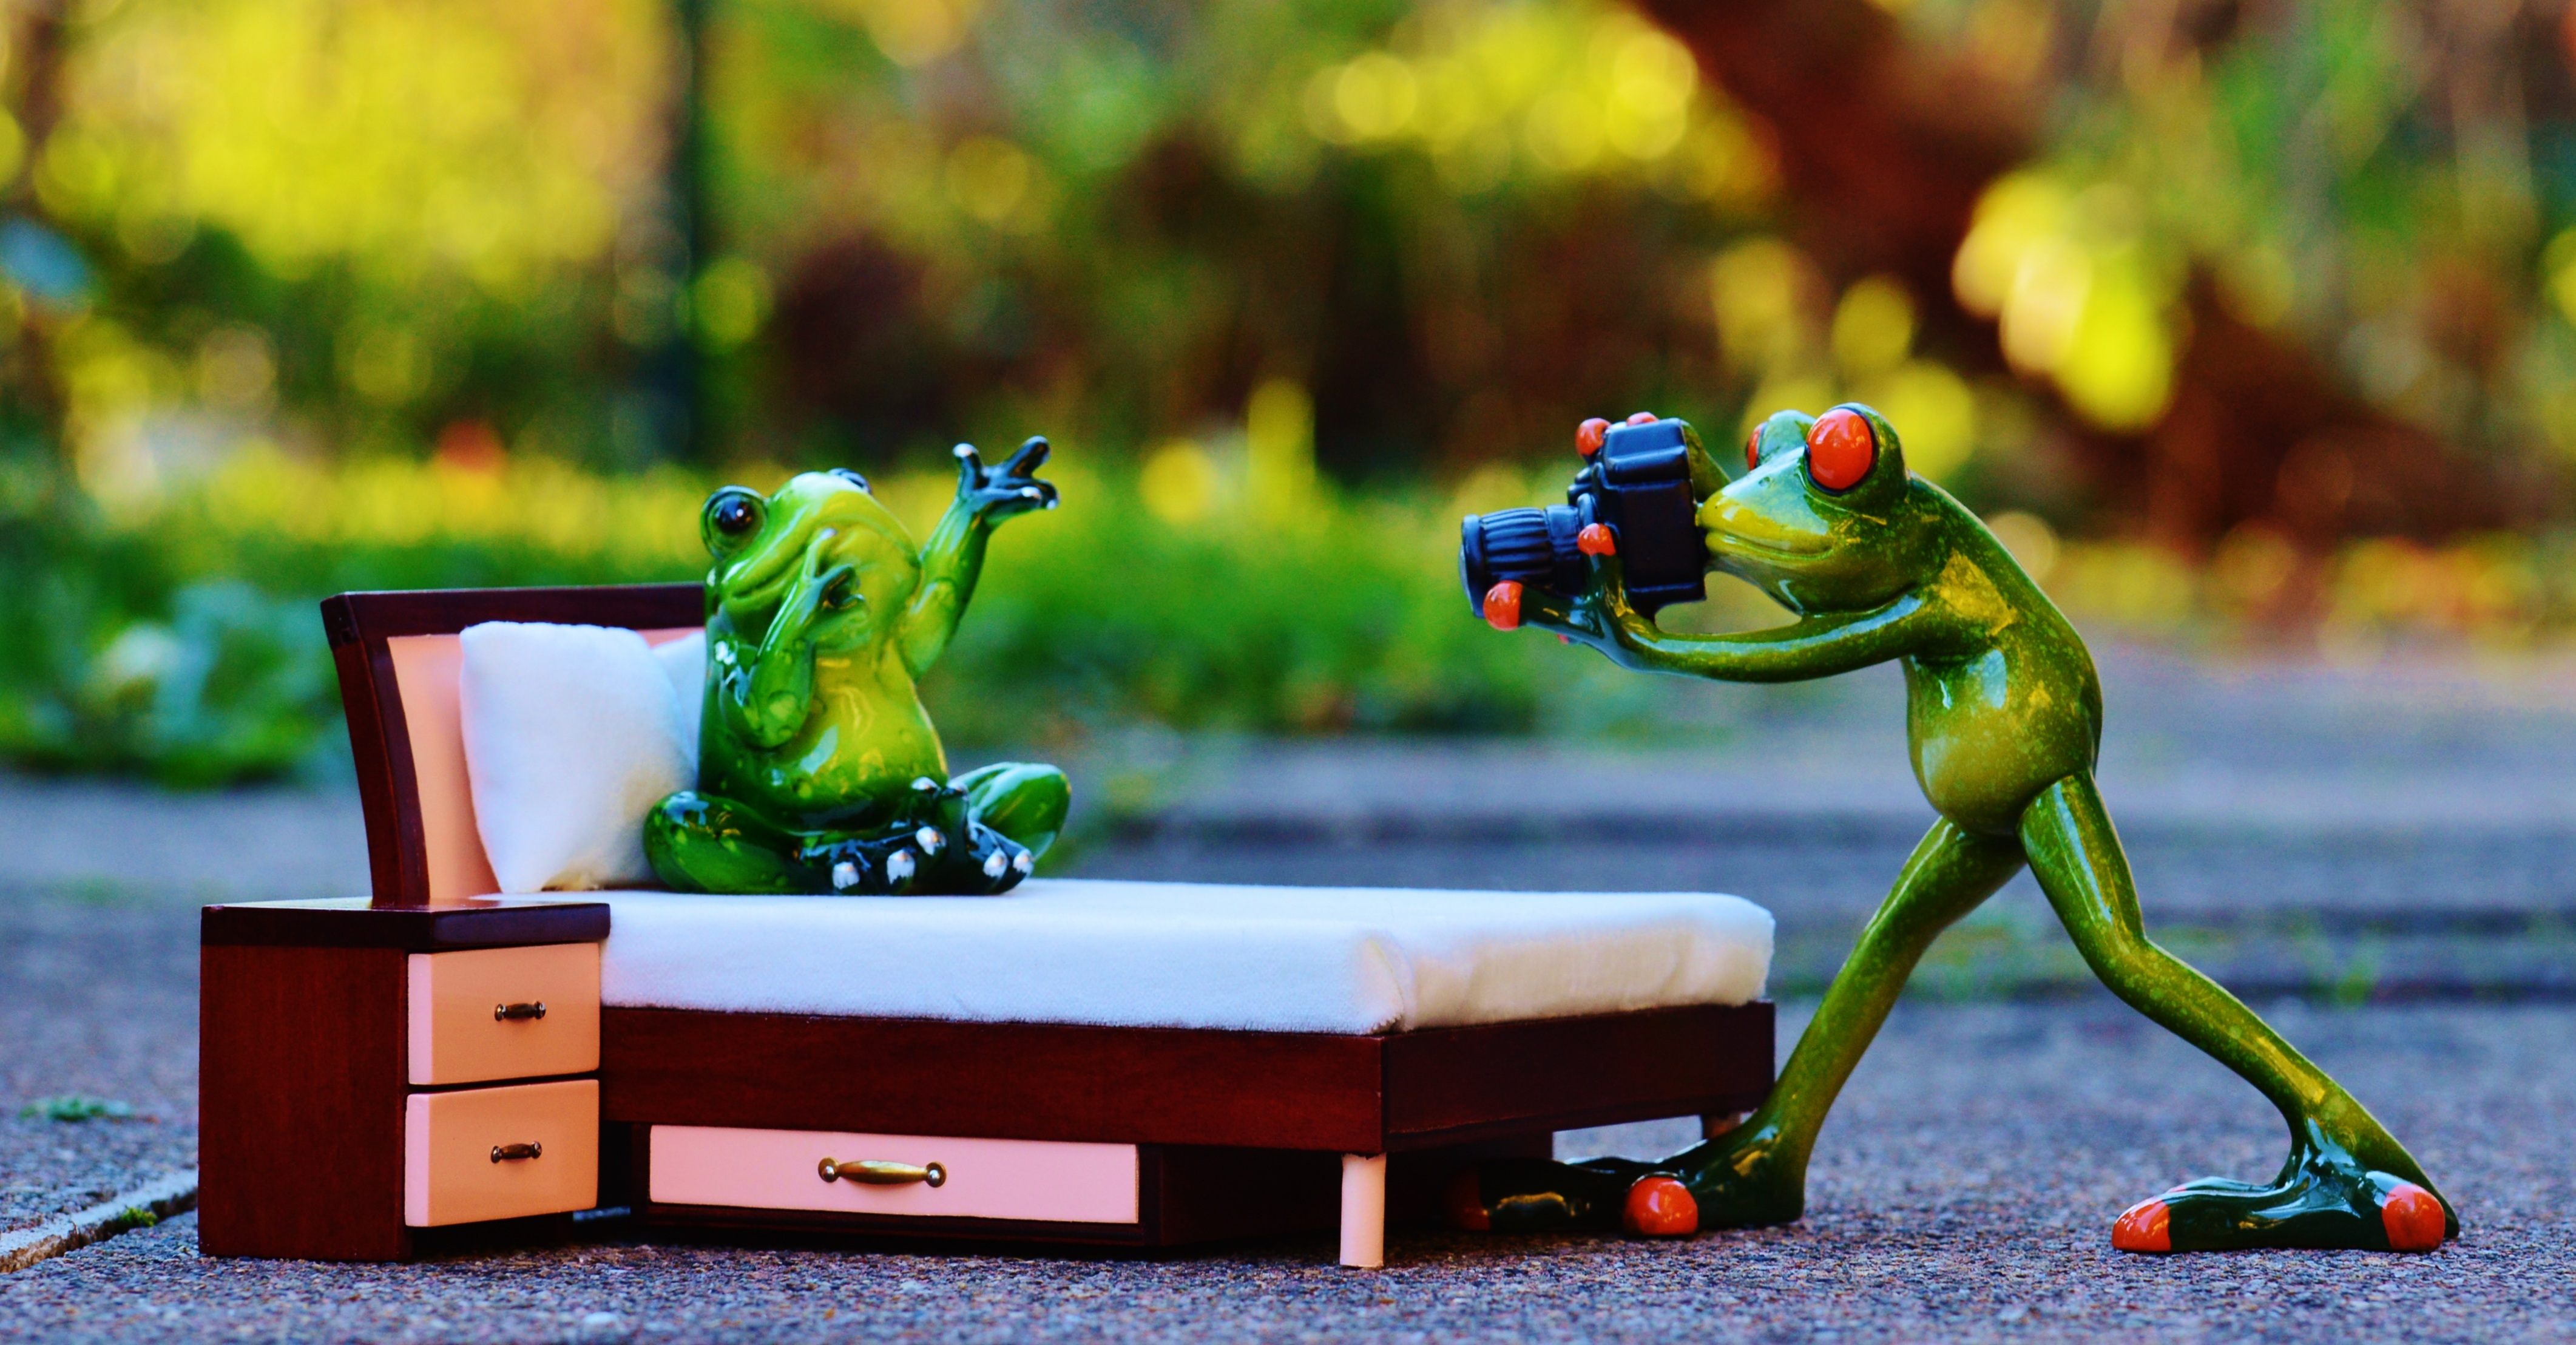
camera, photographer, play, animal, cute, green, color, frog, toy, fun, figure, photograph, funny, animal world, frogs, photo shoot